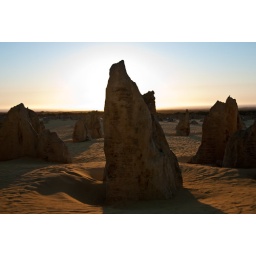
The textures in the rock and sand are great.